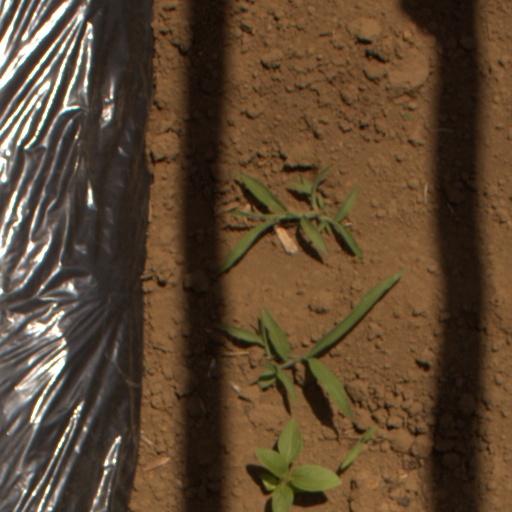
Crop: Jerusalem artichoke